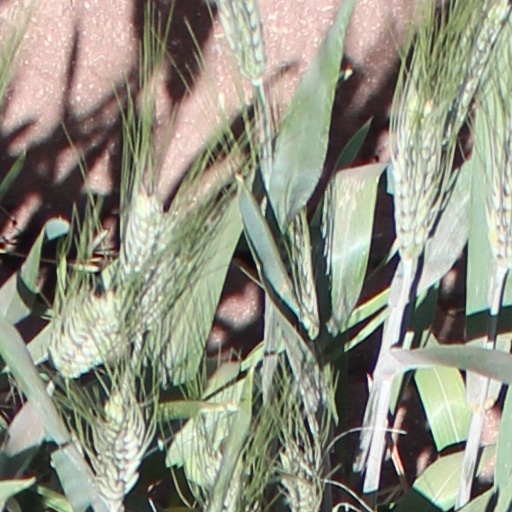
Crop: wheat